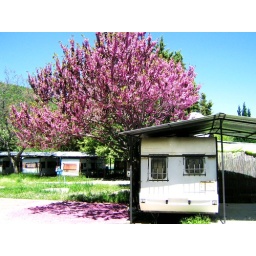
pink tree in Struga.